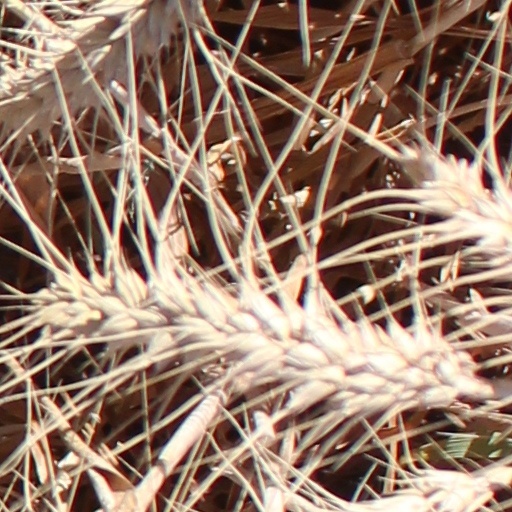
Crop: wheat